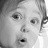
Emotion: surprise